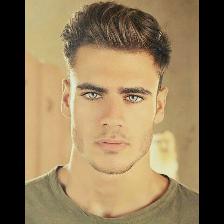
Label: Human